Paddy Moran (ice hockey)

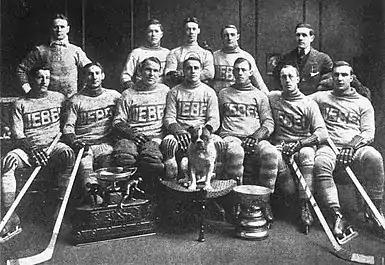
The Quebec Bulldogs team after their second consecutive Stanley Cup victory; Moran is seated third from the left, next to Joe Malone, and between the O'Brien Cup and the bulldog.

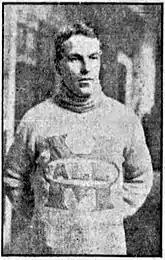
Moran with the All-Montreal HC.

Moran began his playing career with the Quebec Hockey Club in the Canadian Amateur Hockey League (CAHL). Over four seasons, Moran appeared in 30 games, winning 19 of them. For the 1905–06 season, the Quebec Hockey Club joined the Eastern Canada Amateur Hockey Association (ECAHA). Over the next four years, Moran appeared in 38 games, but won only 11 of them, while his lowest goals-against average in a season during that span was 6.79. In the 1909–10 season, Moran joined the All-Montreal HC from the Canadian Hockey Association (CHA) and as the league folded, he then joined the Haileybury Comets of the National Hockey Association (NHA). In his only season with the Comets, Moran posted a 3–8 record over 11 games, letting in 79 goals.